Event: Nepal Earthquake
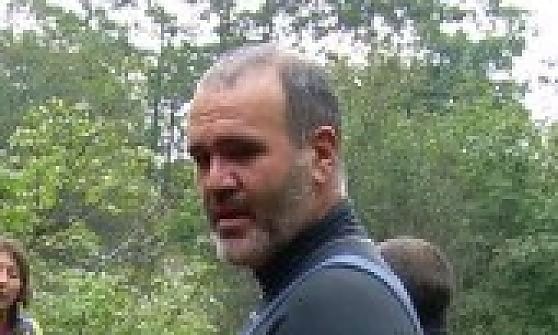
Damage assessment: no_damage